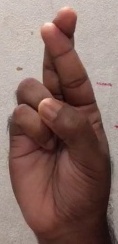
ASL sign: R